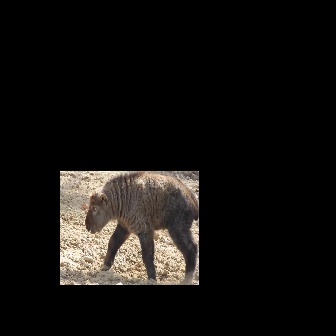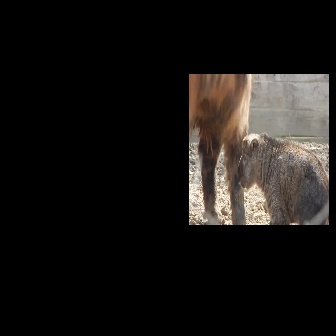
  Please identify the target specified by the bounding box [85,170,199,284] in the first image and locate it in the second image. Return the coordinates in [x_min,y_min,x_max,y_max] format.
Answer: [237,133,328,225]